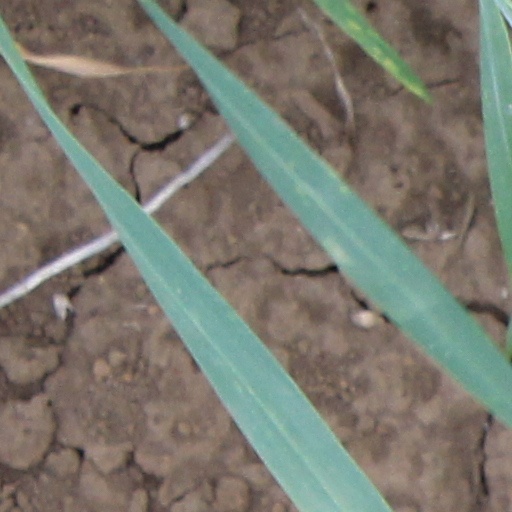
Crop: wheat